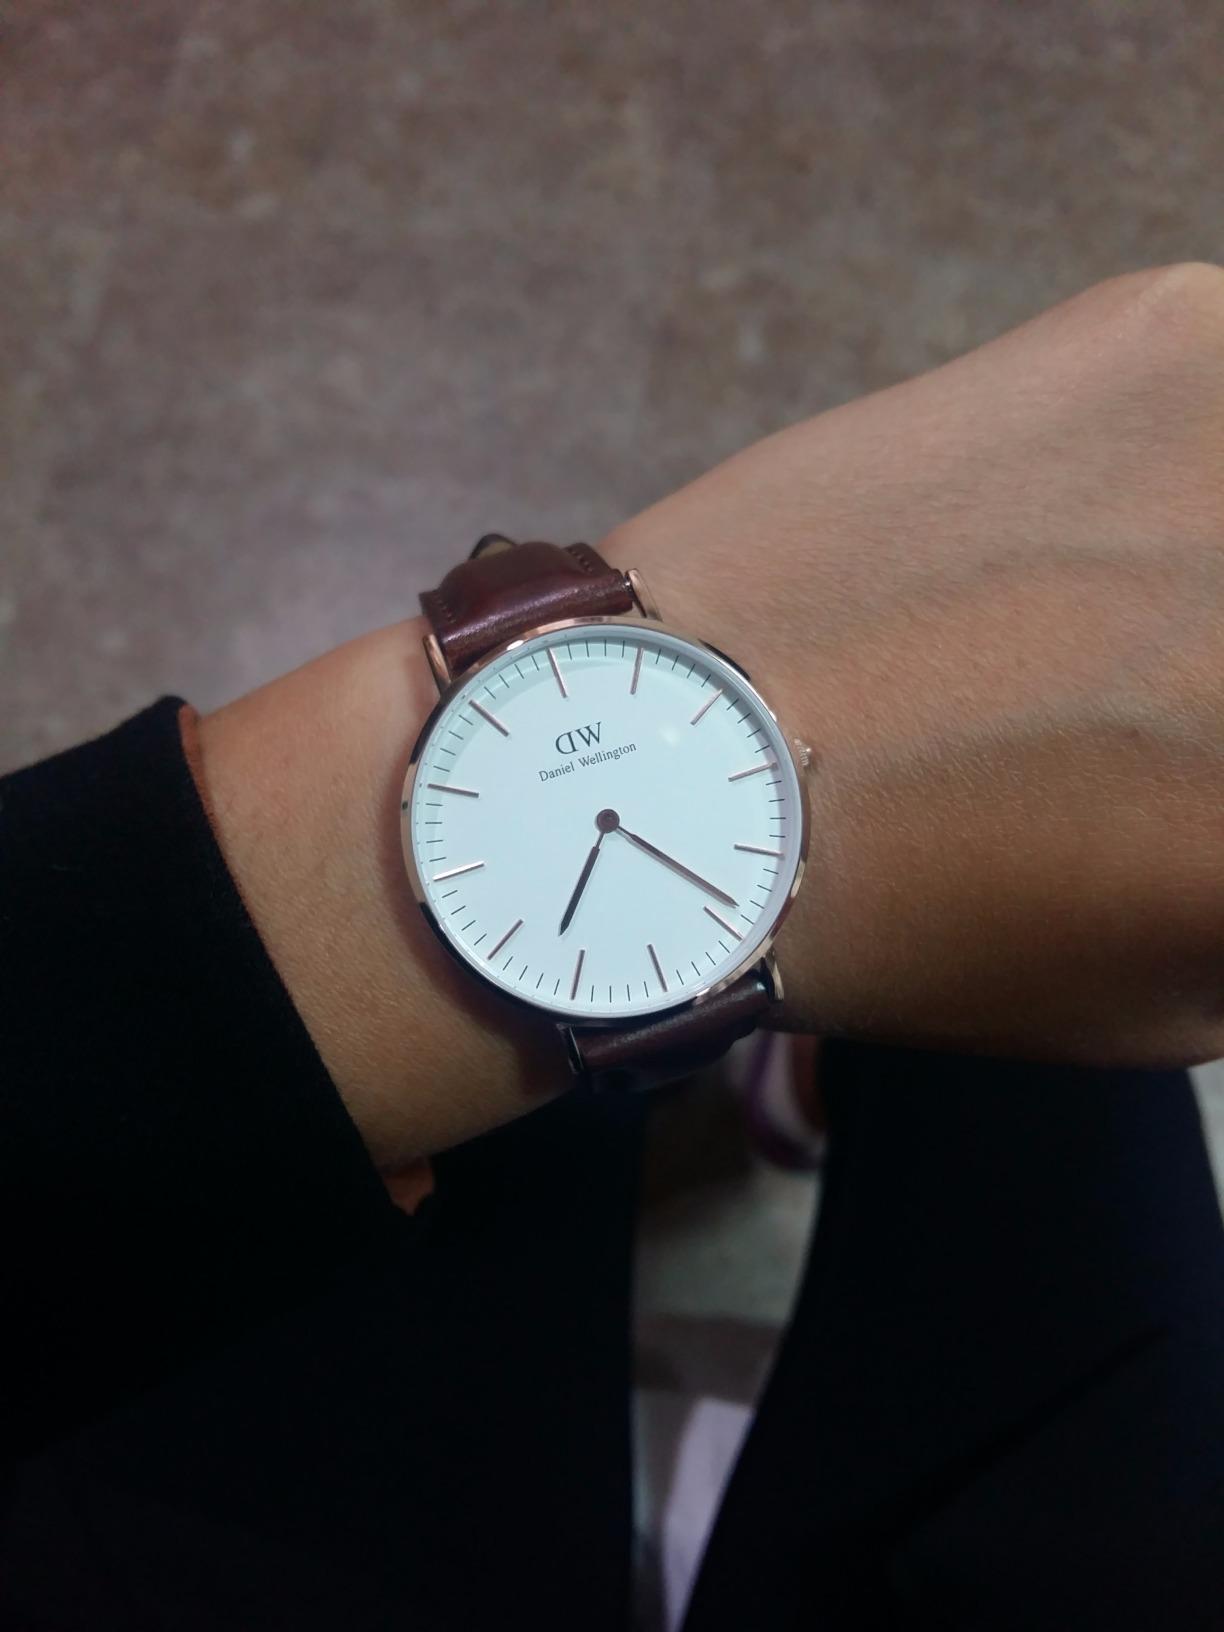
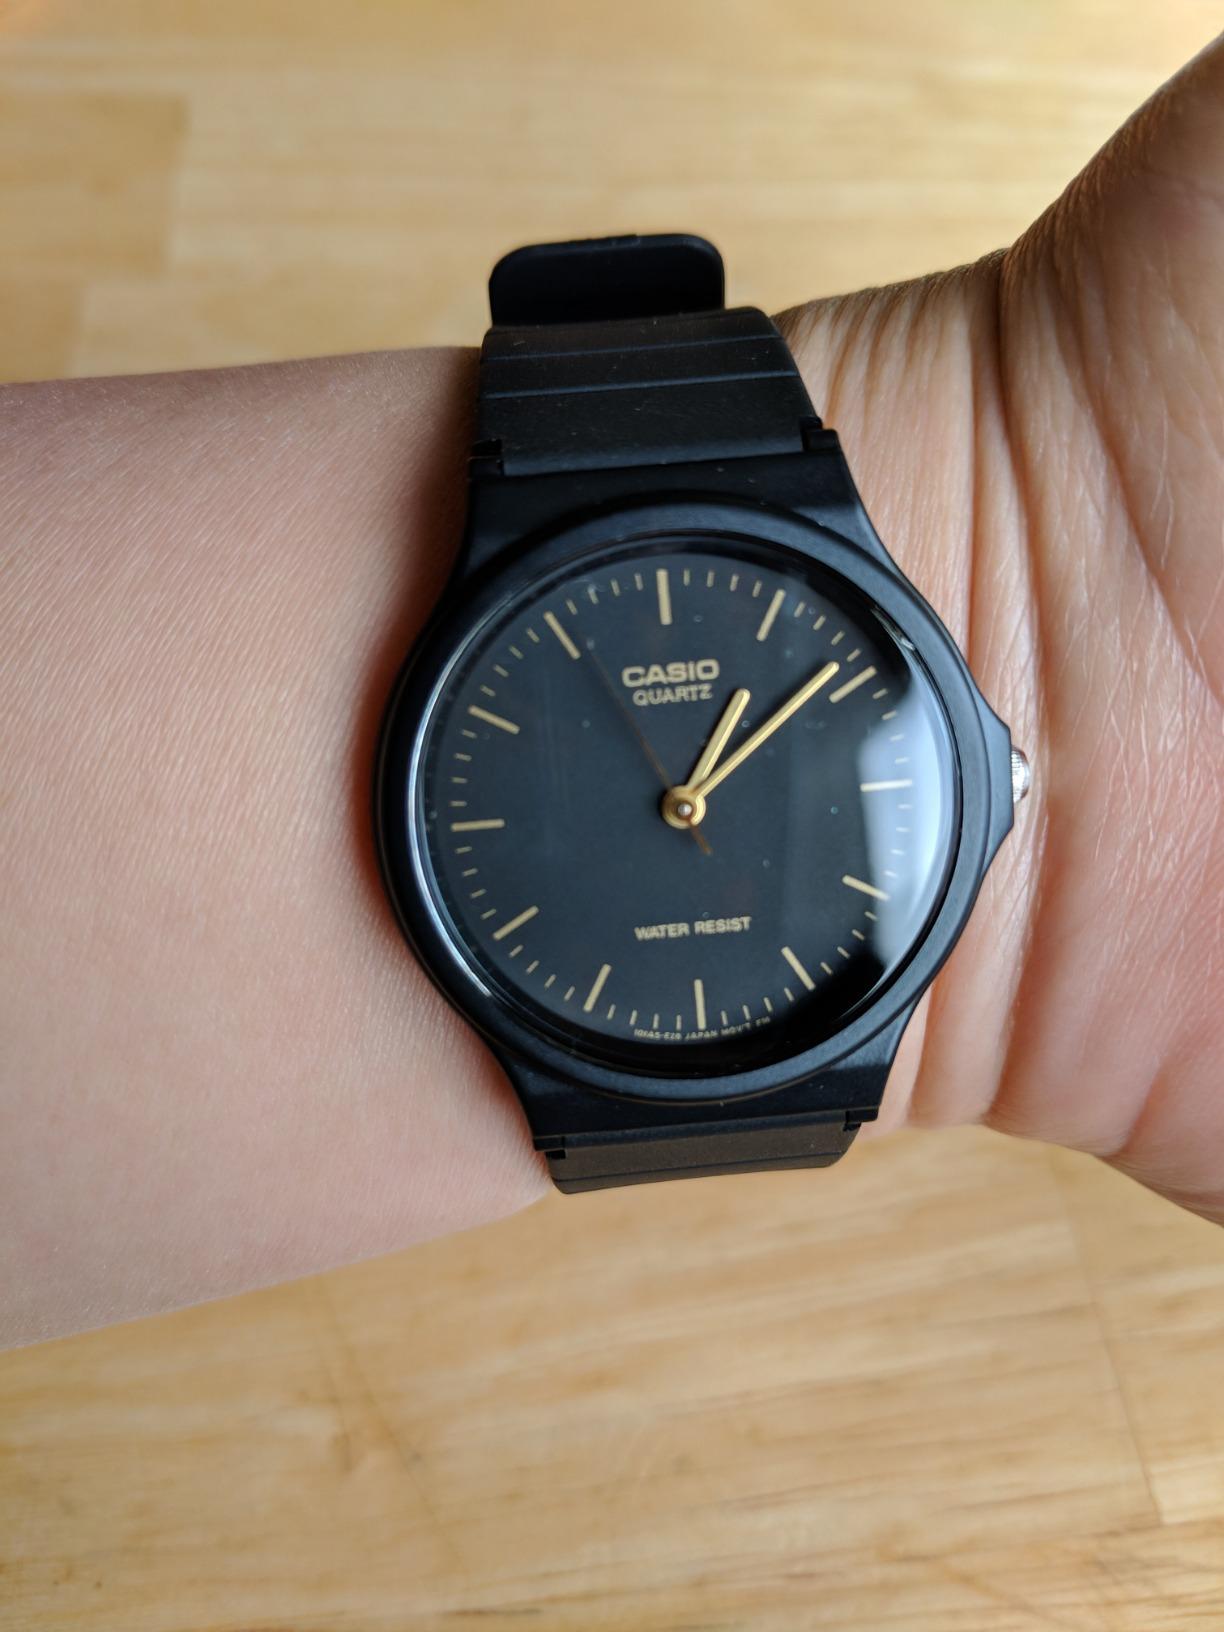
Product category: accessories_watch
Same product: no